José María Hernández González

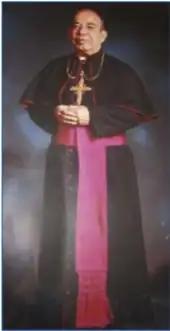

José Maria Hernández González (January 17, 1927 – January 19, 2015) was a Catholic bishop.